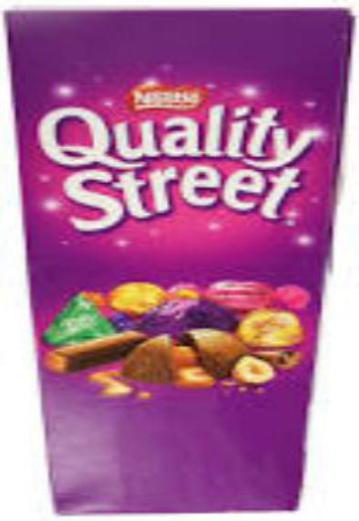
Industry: Food